Tulk and Ley

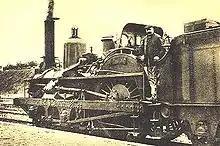
1846 Crampton locomotive

One of Lowca's most significant achievements was the construction of the first Crampton locomotive. From 1847 they built a number of engines to the Crampton pattern, the first three, "Namur", "Liege" and another, being ordered in 1845 by G and J Rennie for the Namur and Liege Railway. The order was undelivered because the railway was not ready. "Namur" was tested by the LNWR in February - April 1847; the LNWR had ordered a similar but larger engine in June 1846 which was delivered in June 1847. It was named "London" and was reported to have reached 65mph. In the end the first three Crampton locomotives were all acquired by the South Eastern Railway. One was sold to the Dundee and Perth and Aberdeen Junction Railway, one to the Maryport and Carlisle Railway and two for the Sheffield, Ashton-under-Lyne and Manchester Railway. The rough riding that was typical of Crampton locos, and difficulties with steaming, meant that they did not stay long in service, although they were more successful on the continent, and were an important step in the development of standard gauge railways.